Pedasí District

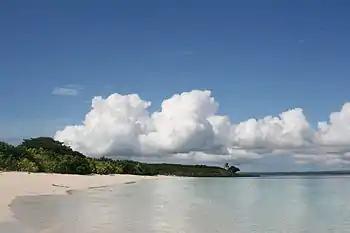
El Cirial beach, on Isla Iguana, owes its powdery white sands to an extensive coral reef surrounding the island.

The Pedasí district borders on the Pacific Ocean to the south and east, with several sandy and rocky beaches along its coast.